Blaster beam

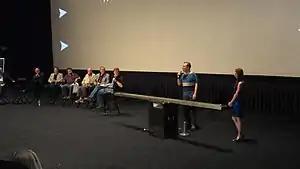
Craig Huxley demonstrates the blaster beam at a June 2012 screening of "Star Trek: The Motion Picture" in Los Angeles, CA

The blaster beam is a concept electric musical instrument consisting of a 12 to 18-foot (3.5 to 5.5 m) long metal beam strung with numerous tensed wires under which are mounted electric guitar pickups which can be moved to alter the sound produced. The instrument is played by plucking the strings with fingers or striking with sticks, pipes or even large objects. The instrument produces a very distinctive bass tone, the sound of which is often described as 'dark' or 'sinister'.